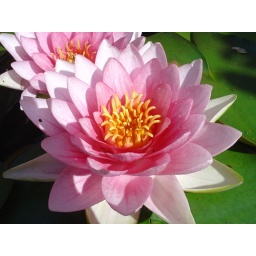
We got that two big water lilies in our fish pond. The sun is shining intensively so they flourished.